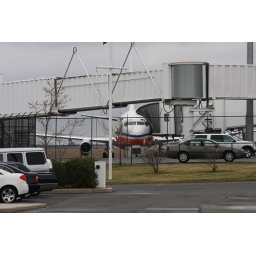
boeing 737 oldjet orange with white ,w/black cheat line owned by local casino